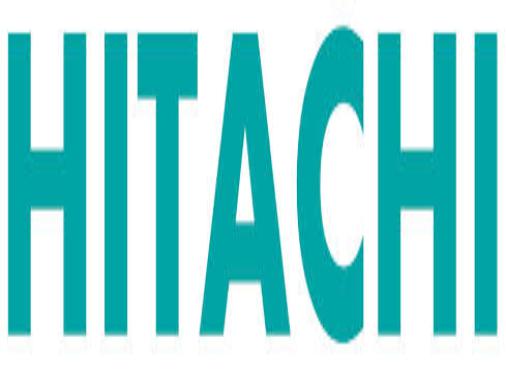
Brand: Hitachi
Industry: Leisure